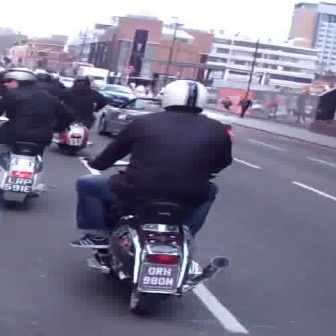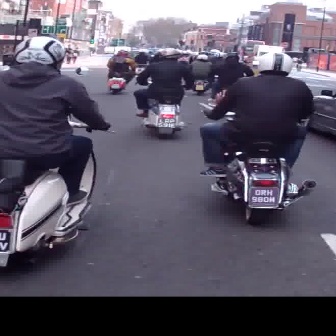
  Please identify the target specified by the bounding box [66,153,228,316] in the first image and locate it in the second image. Return the coordinates in [x_min,y_min,x_max,y_max] format.
Answer: [198,105,316,224]